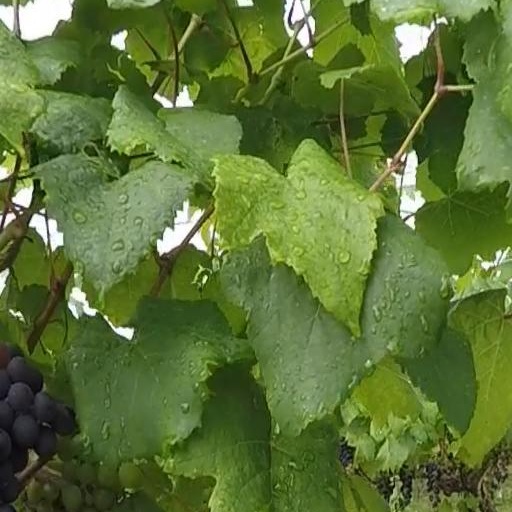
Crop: grape